Suebi

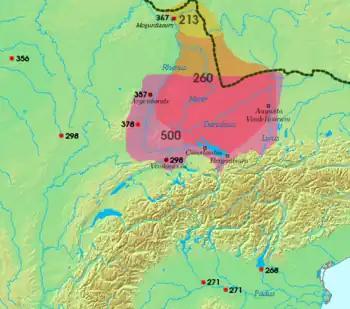
Alemanni expansion and Roman-Alemannic battle sites, 3rd to 5th century

After the heavy defeat of the Suebian alliance in the late 2nd century, there are fewer mentions of the Marcomanni, but the Quadi remained important. They worked in alliance with non-Suebian peoples to their east including Sarmatians. To the west of the Marcomanni, in what is now southern Germany, Suebi began settling and raiding into Roman areas, contributing to the creation of a new Suebian people who came to be known as the Alamanni. Archaeological evidence indicates a steady stream of new Germanic immigrants from both the Elbe and Danube regions entering into the previously Roman-controlled zone between Rhine and Danube, where Romanized Suebi had long been living. In 213, the emperor Caracalla defeated a group of Germani who lived near the Raetian border on the Danube west of the Marcomannic region. According to later citations of Dio Cassius, he described these "Germani" as Alamanni. If this is a correct report, then would be the first known use of this name.